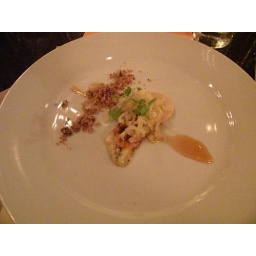
Roque River smokey blue cheese with Marcona almond and bacon fat-roasted pink lady apples, prepared by Stephanie Izard.